Butter churn

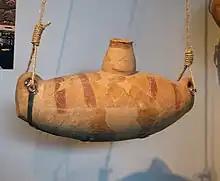
A large Chalcolithic butter churn, Israel Museum

The use of butter is mentioned in biblical works and the earliest butter churn vessels belonging to Beersheba culture in Israel were found in Bir Abu Matar going back to Chalcolithic period between 6500–5500 BC.